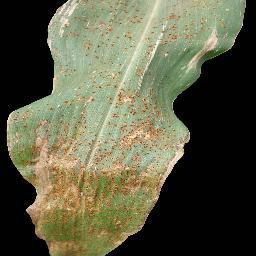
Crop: corn
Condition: (maize)_common_rust